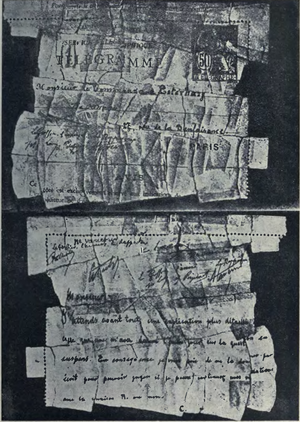
Illustration, Histoire de l'Affaire Dreyfus, volume 1, le petit bleu.
Hubert-Joseph Henry, né le 2 juin 1846 à Pogny, dans la Marne et mort le 31 août 1898 à la forteresse du Mont Valérien, est un officier français qui a produit des faux documents visant à accuser le capitaine Alfred Dreyfus et confirmer sa condamnation.
27 septembre : Le commandant Henry chargé du contre-espionnage arrive avec le « bordereau » à la « Section de Statistique » dirigée par le lieutenant-colonel Sandherr. C'est une lettre adressée à von Schwartzkoppen, l'attaché militaire allemand en poste à Paris. Une enquête est ouverte par le ministère.
Maximilian Friedrich Wilhelm August Leopold von Schwartzkoppen, né le 24 février 1850 à Potsdam et mort le 8 janvier 1917 à Berlin, est un officier prussien, General der Infanterie, et attaché militaire. Il est principalement connu pour son rôle dans l'affaire Dreyfus.